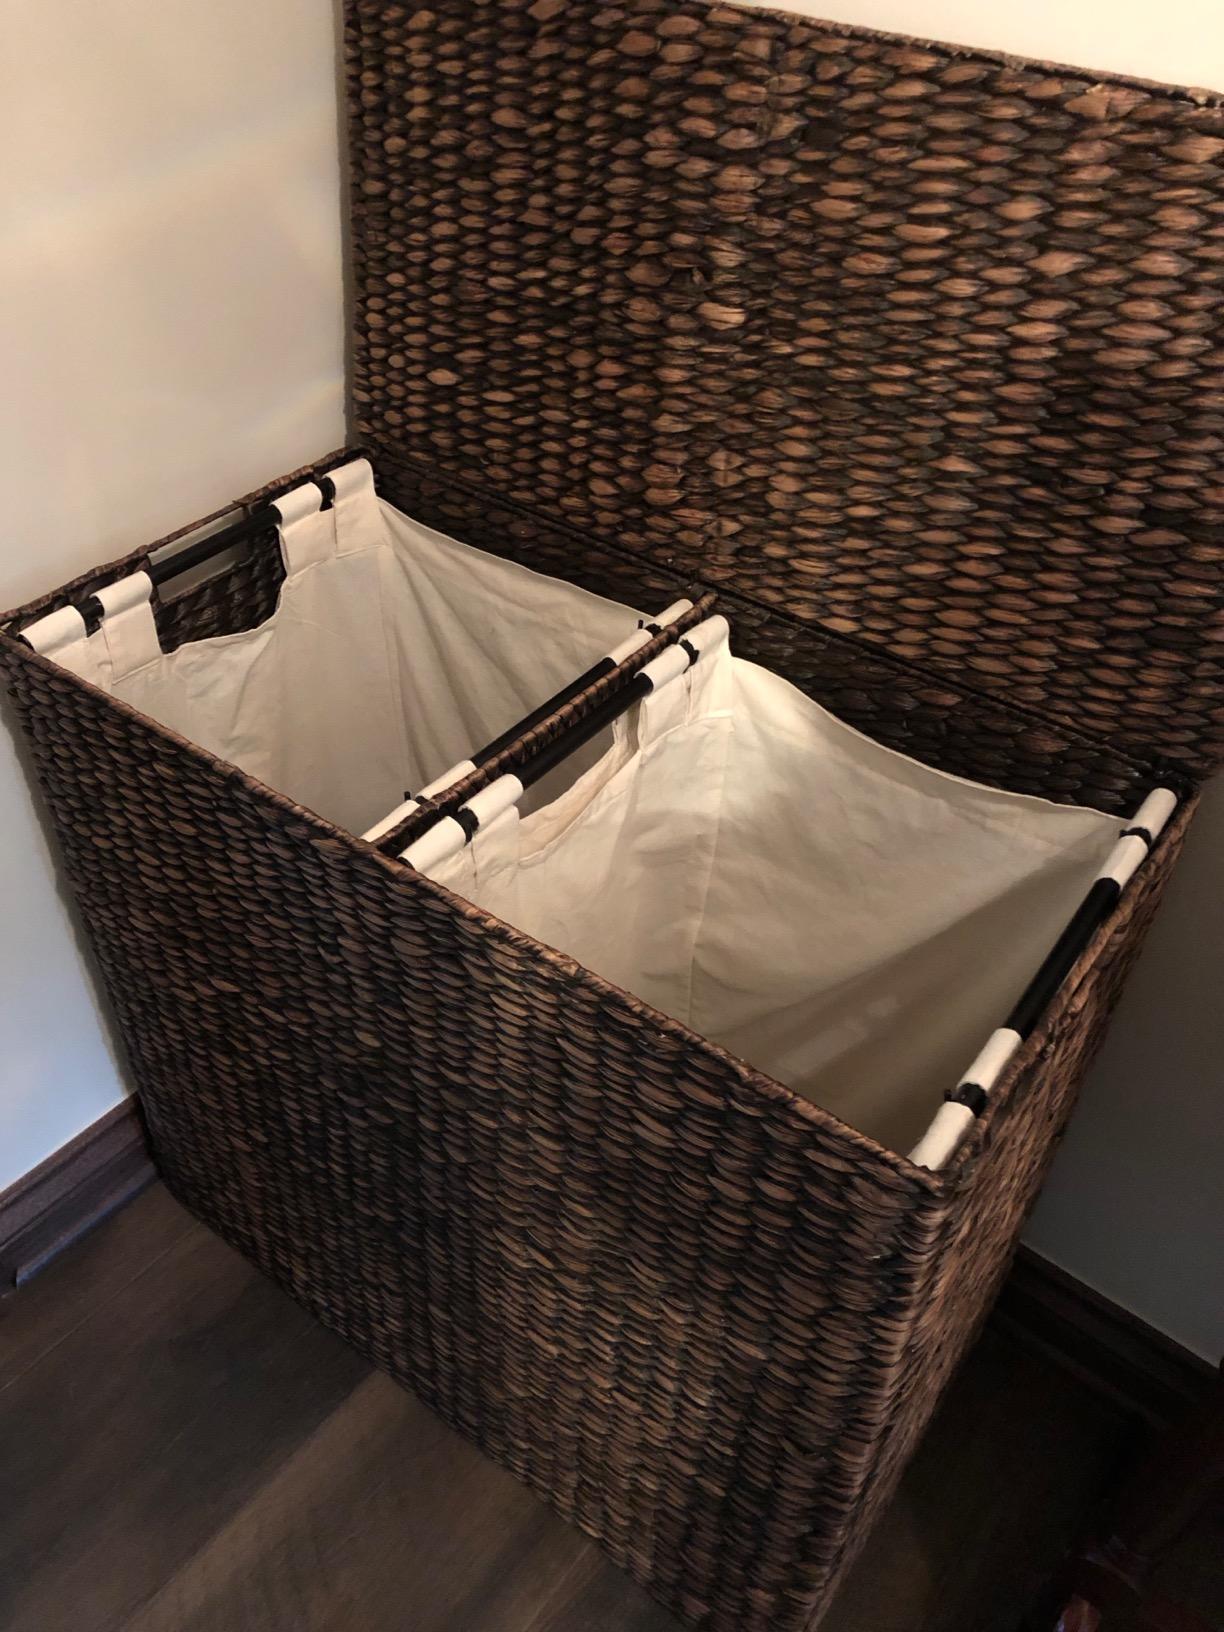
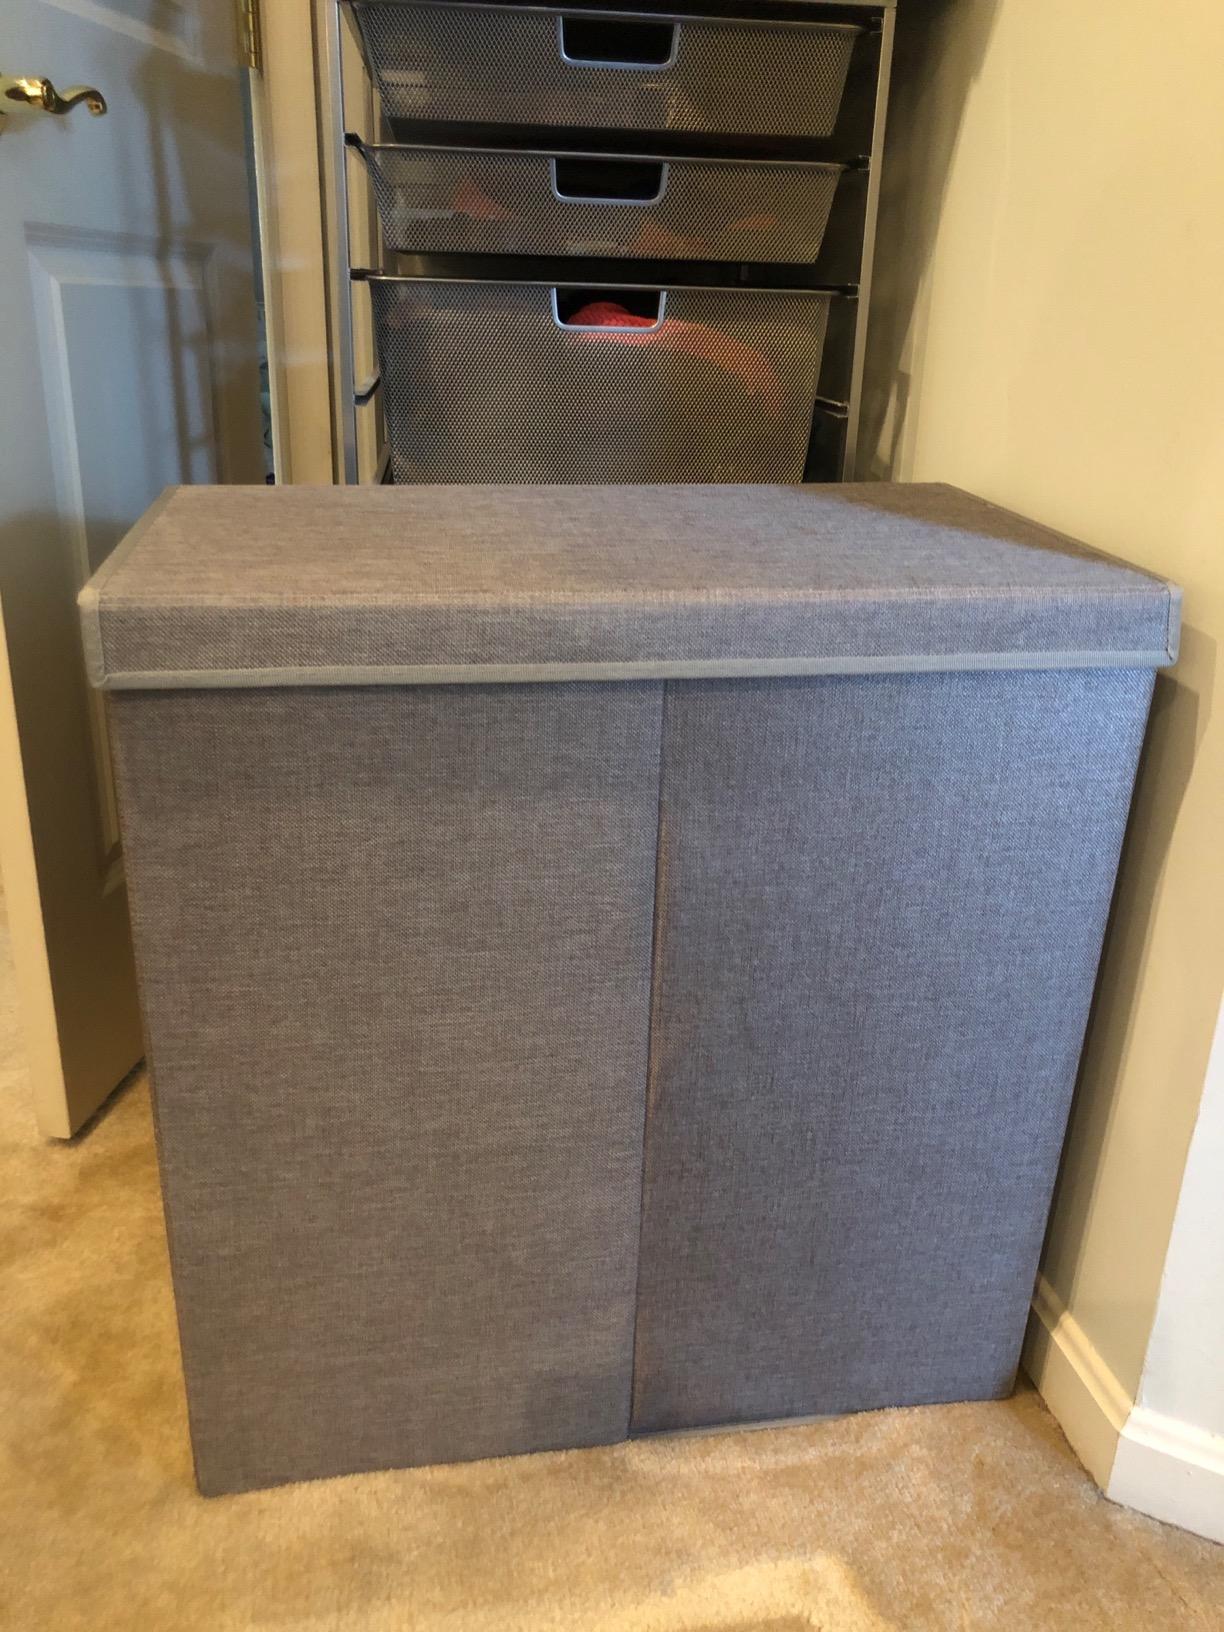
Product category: items_hamper
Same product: no